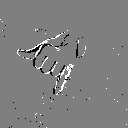
ASL letter: j